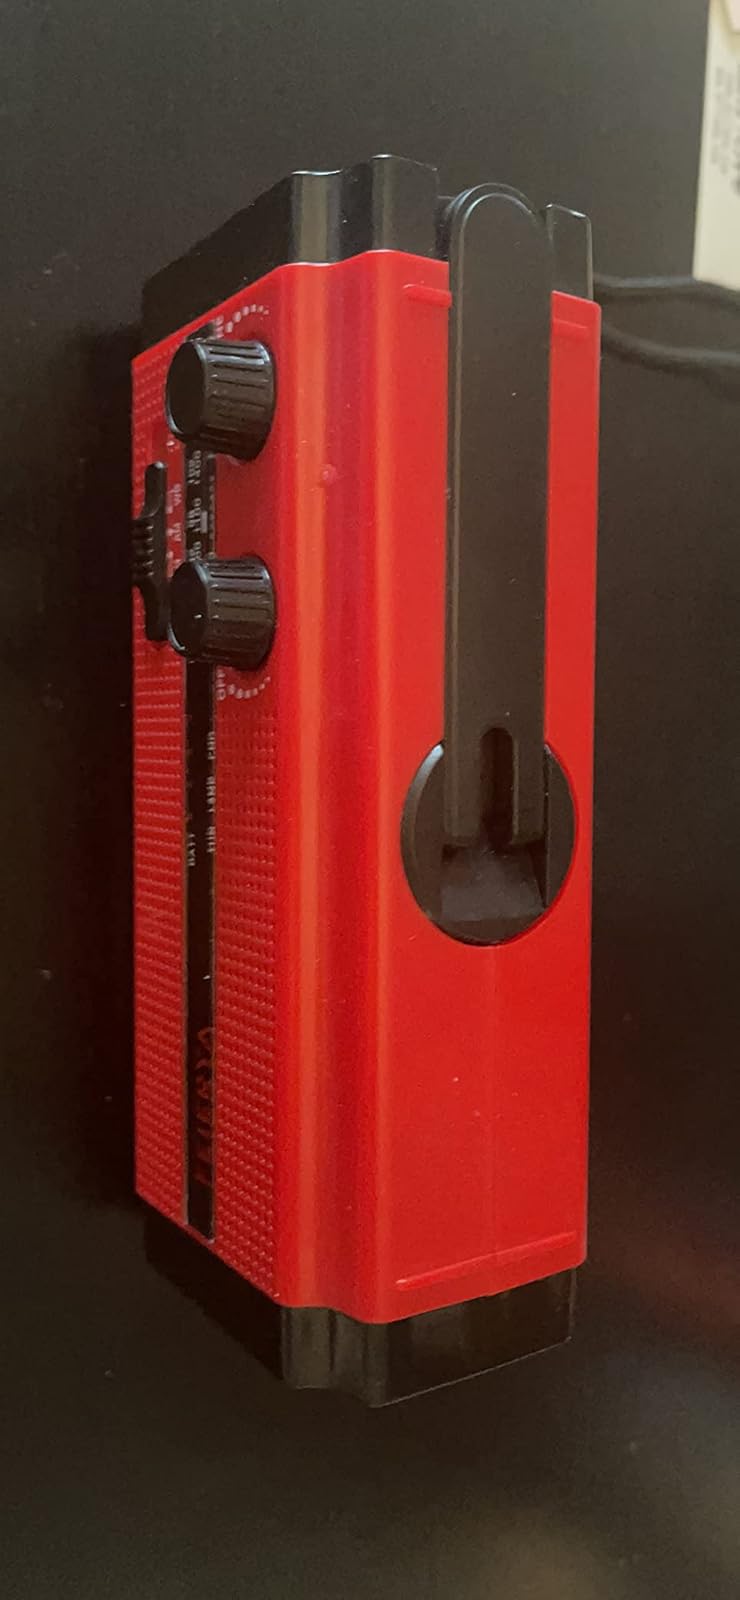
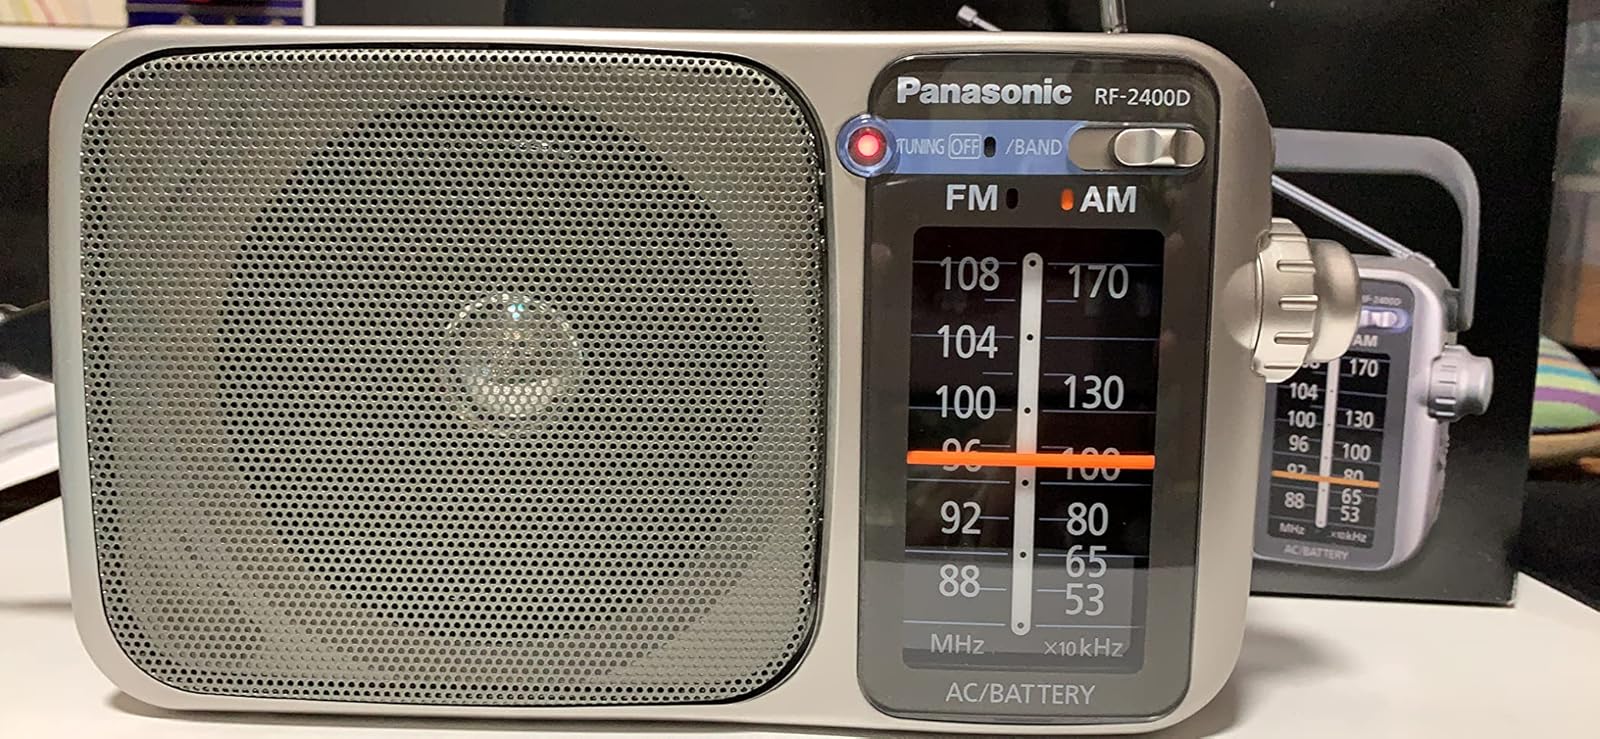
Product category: radio
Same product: no